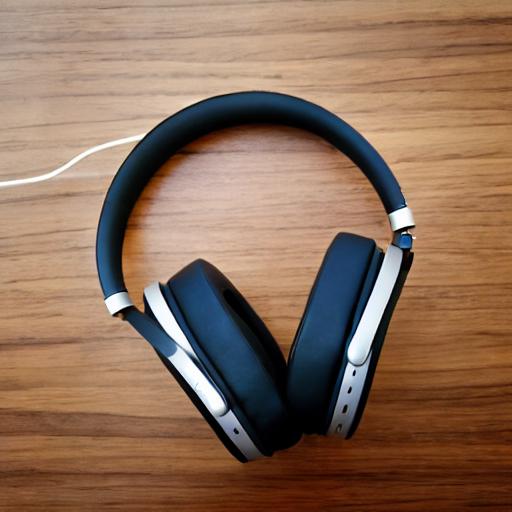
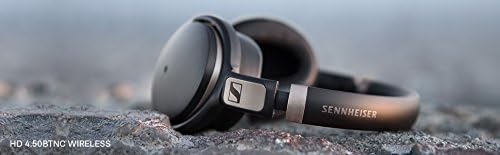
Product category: headphones
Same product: no